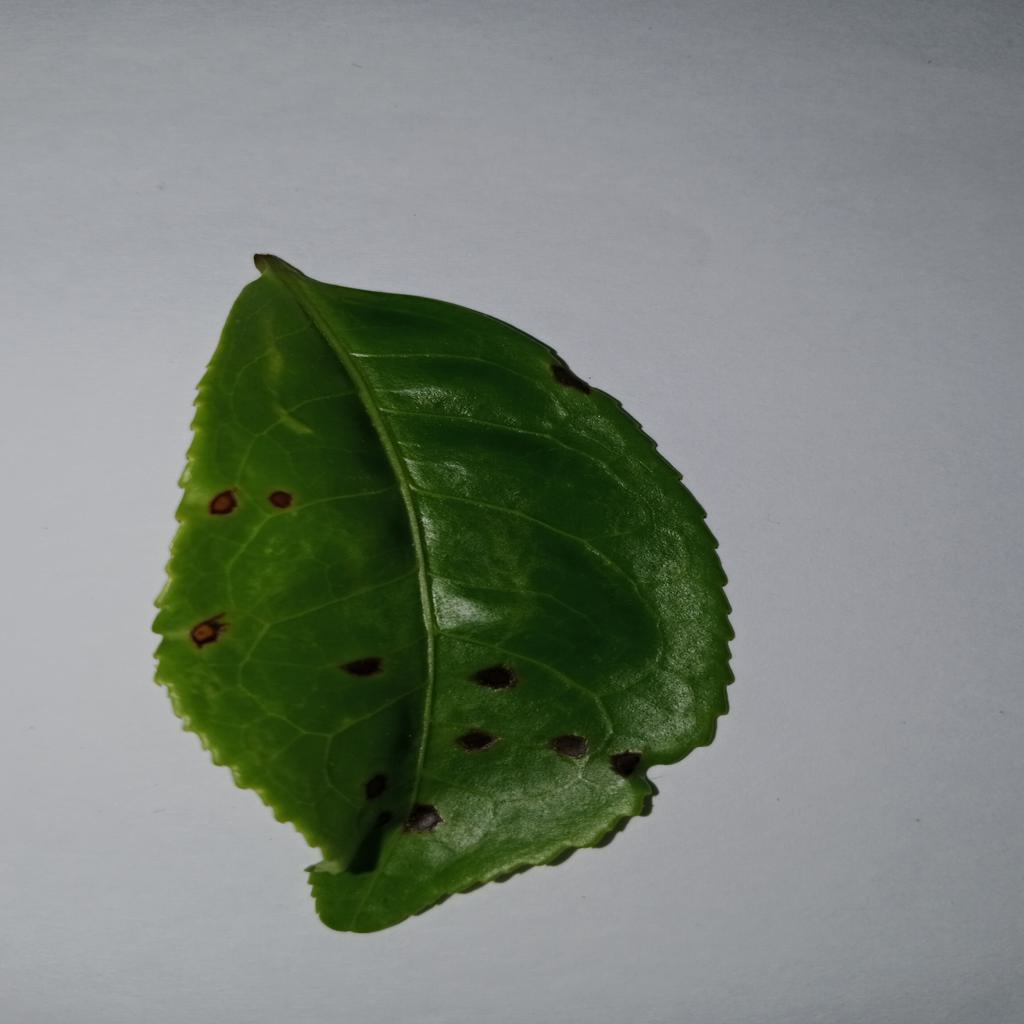
Label: Tea red scab